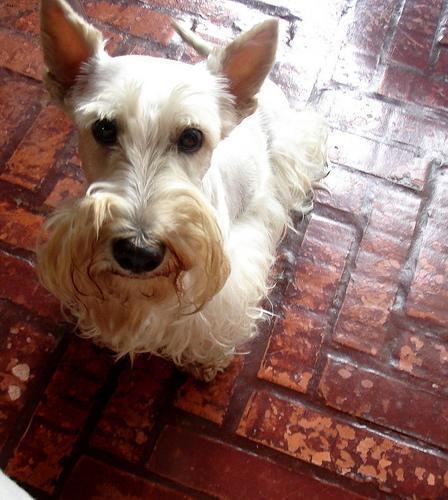
scottish terrier